Death of Michael Jackson

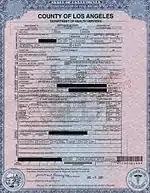
Michael Jackson's initial death certificate, issued pending toxicology reports

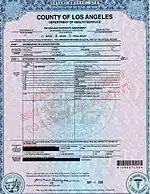
The amendment form issued by the coroner for his death certificate, after toxicology reports became available. The cause is changed from "deferred" to "acute propofol intoxication" and the ruling of "Homicide" is added.

Stacy Brown, a biographer, said Jackson had become "very frail, totally, totally underweight", and that his family had been worried about him. Another biographer, J. Randy Taraborrelli, said Jackson had been addicted to painkillers periodically for decades. Arnold Klein, Jackson's dermatologist, stated that Jackson misused prescription drugs, and that he had diagnosed him with vitiligo and lupus. However, Klein said when he saw Jackson at his office three days before his death, he "was in very good physical condition. He was dancing for my patients. He was very mentally aware when we saw him and he was in a very good mood."